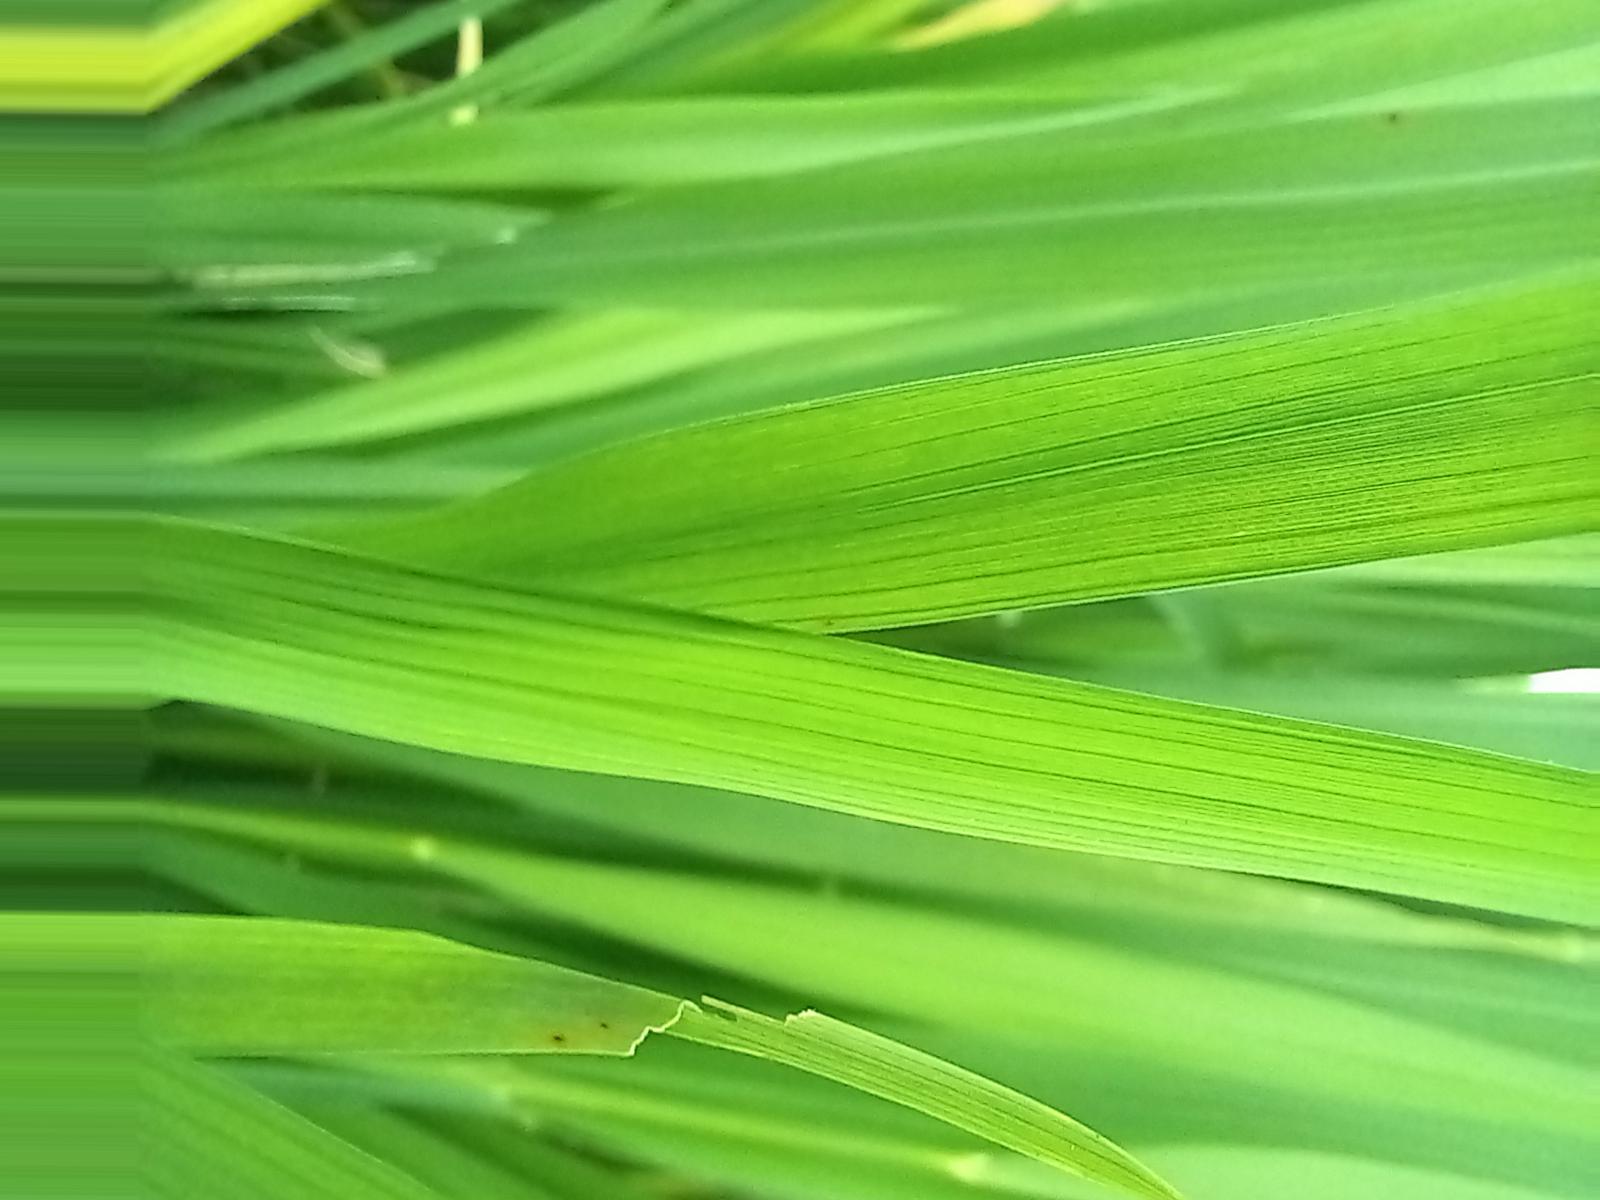
Nhãn: Healthy